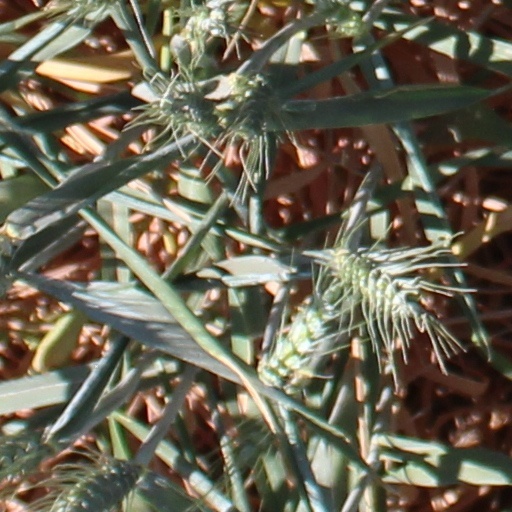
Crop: wheat